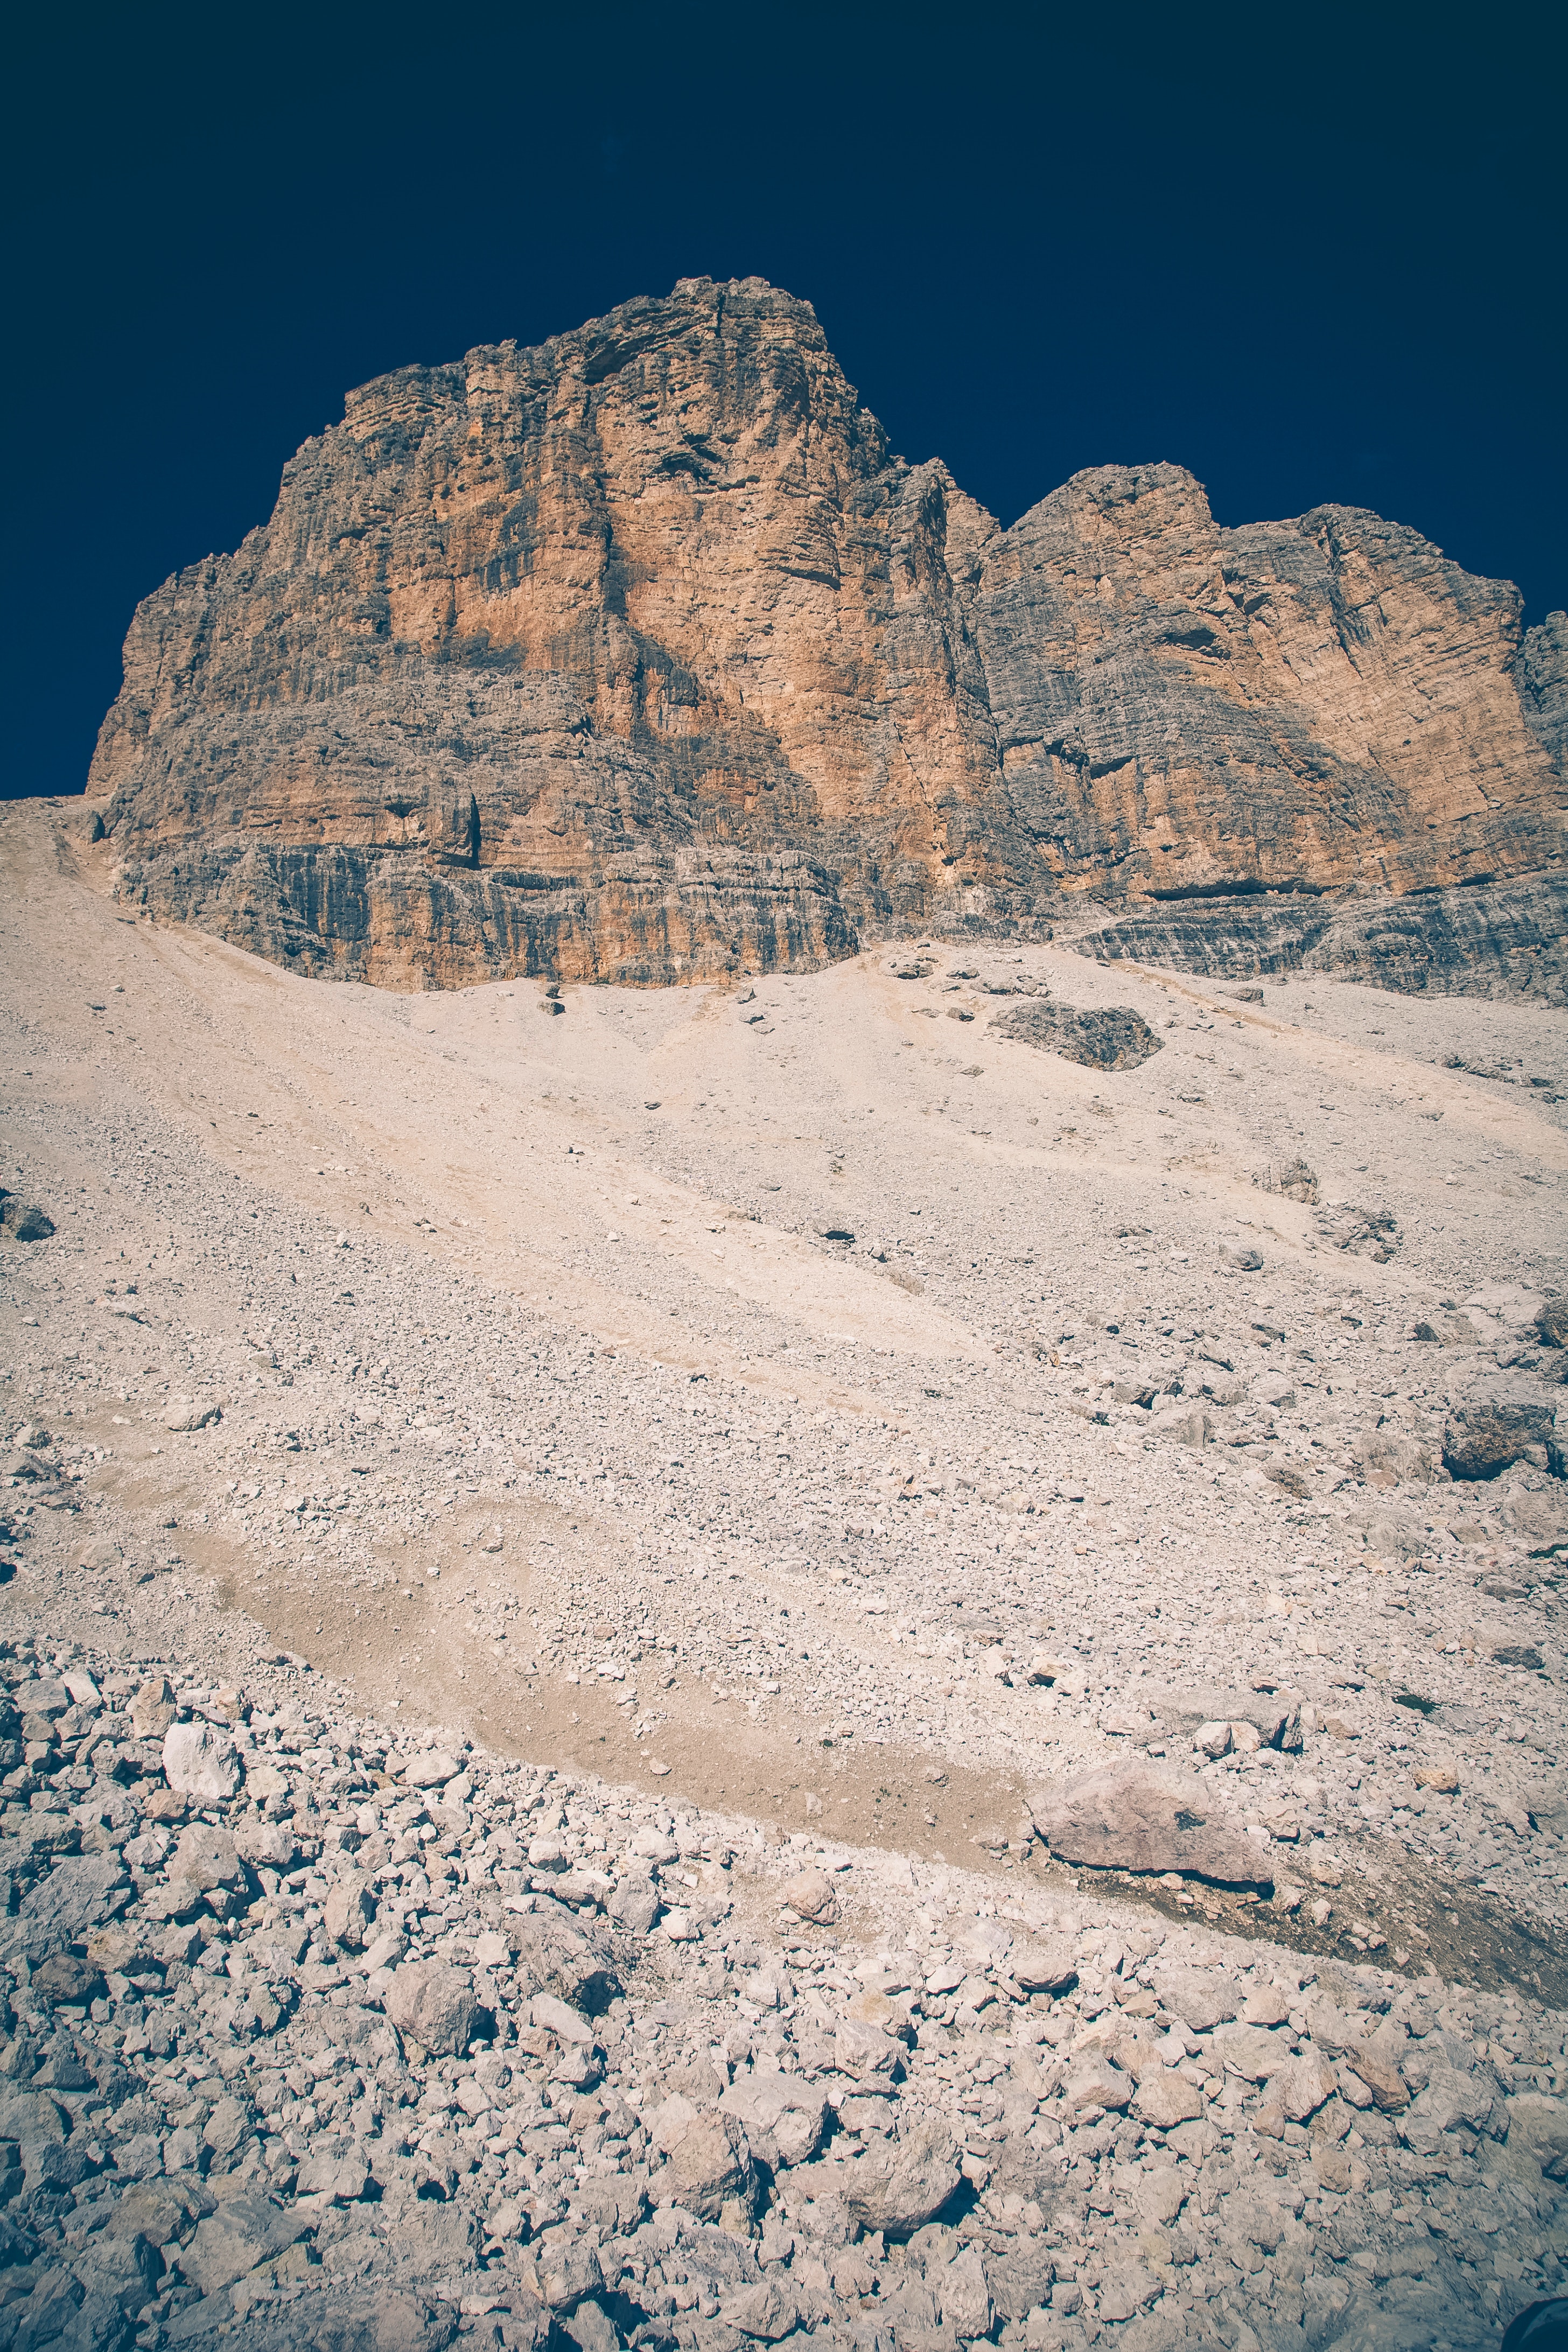
mountainous landforms, mountain, sky, wadi, mountain range, rock, wilderness, geology, ridge, alps, formation, geological phenomenon, landscape, badlands, cloud, hill, valley, massif, terrain, winter, summit, plateau, national park, mountain pass, cliff